Sinchi Roca

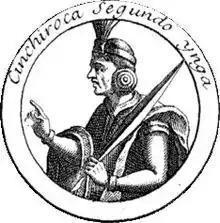
Emperor Sinchi Roca

Sinchi Roca, also known as Sinchi Rocca, Cinchi Roca (in Hispanicized spellings), Sinchi Ruq'a and Sinchi Ruq'a Inka (Quechua for "valorous generous Inca"), was the second Sapa Inca of the Kingdom of Cusco and a member of the Hurin dynasty (first dynasty).